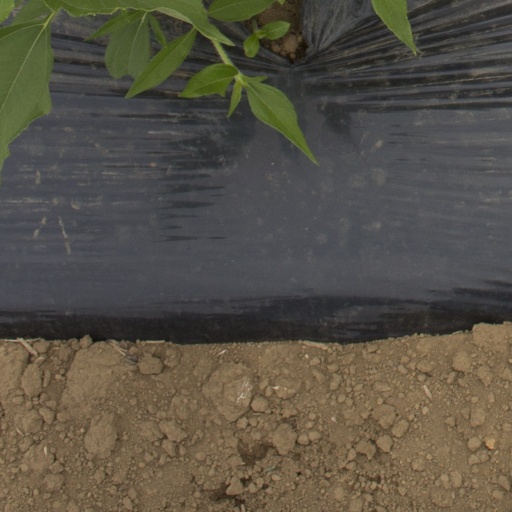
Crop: Jerusalem artichoke